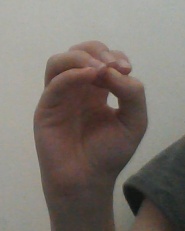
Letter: ha